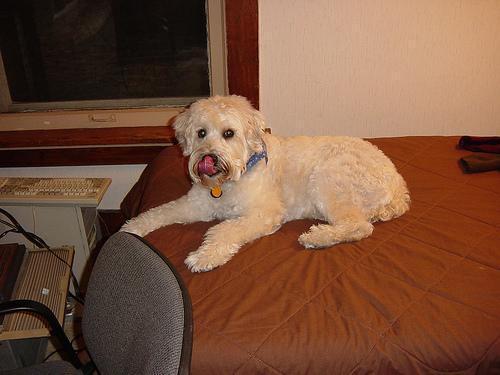
soft-coated_wheaten_terrier